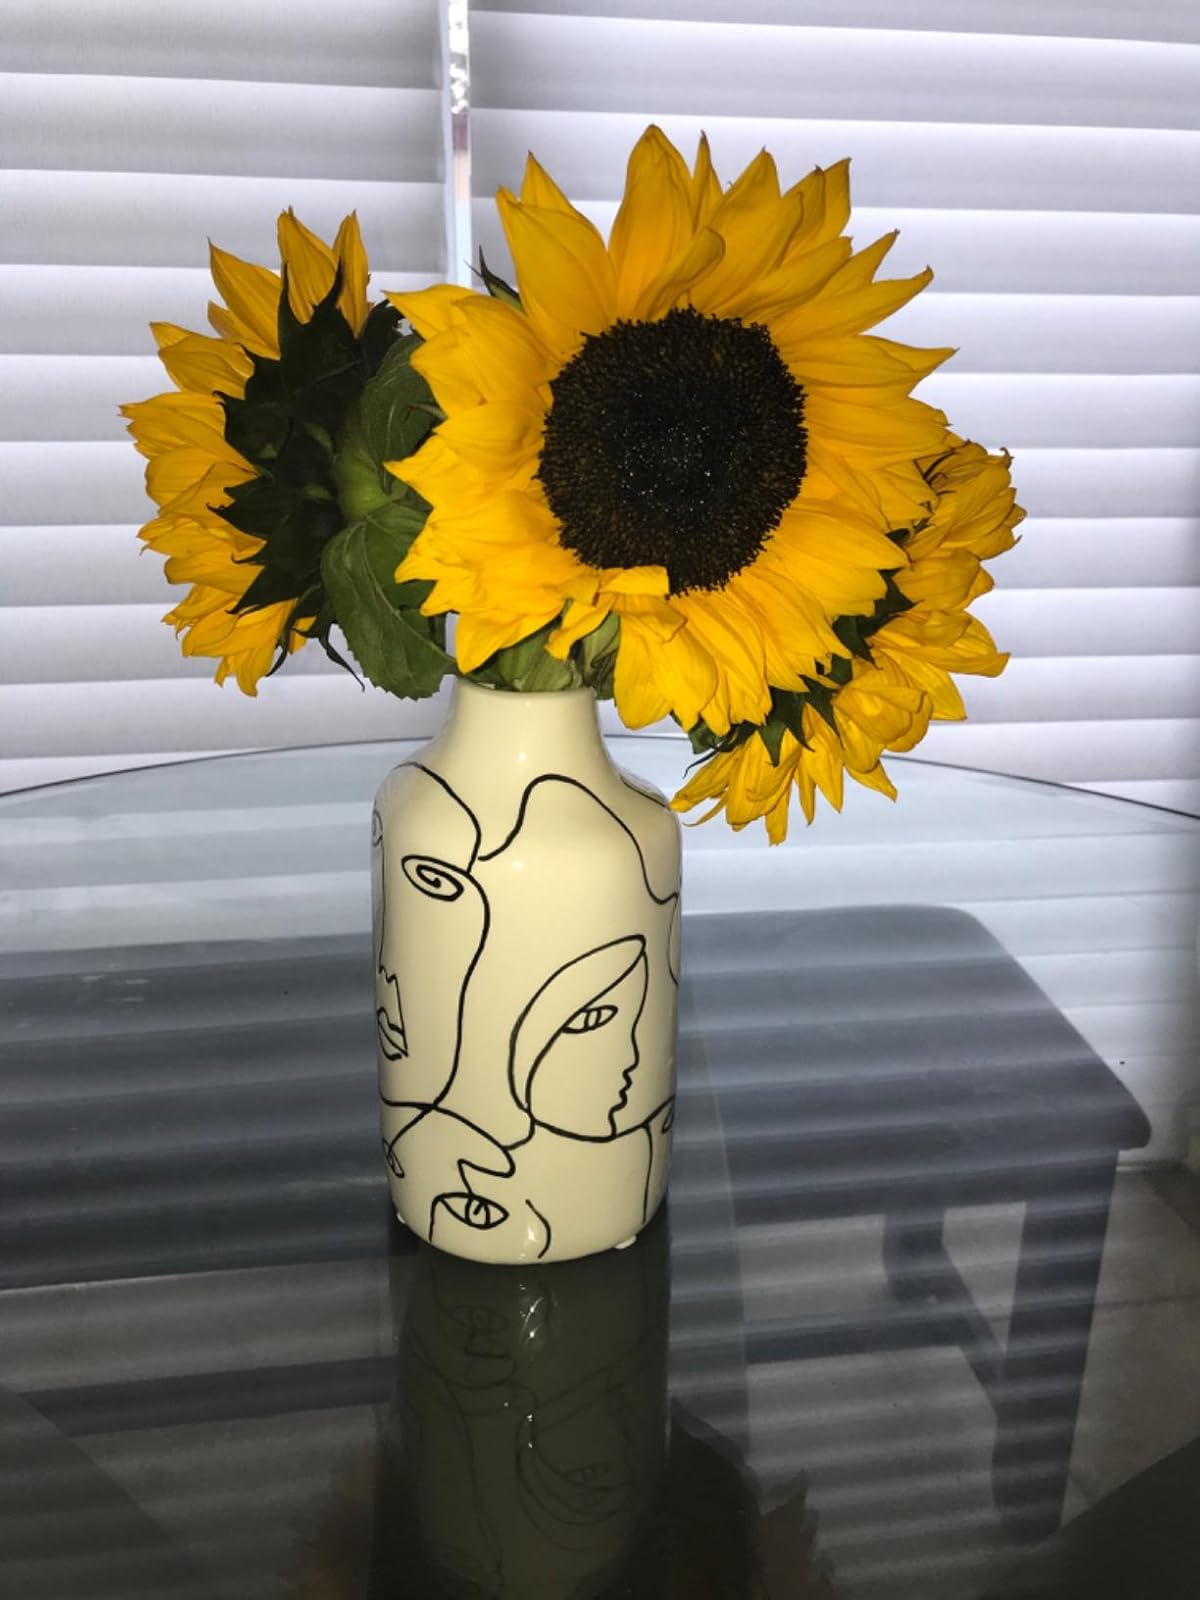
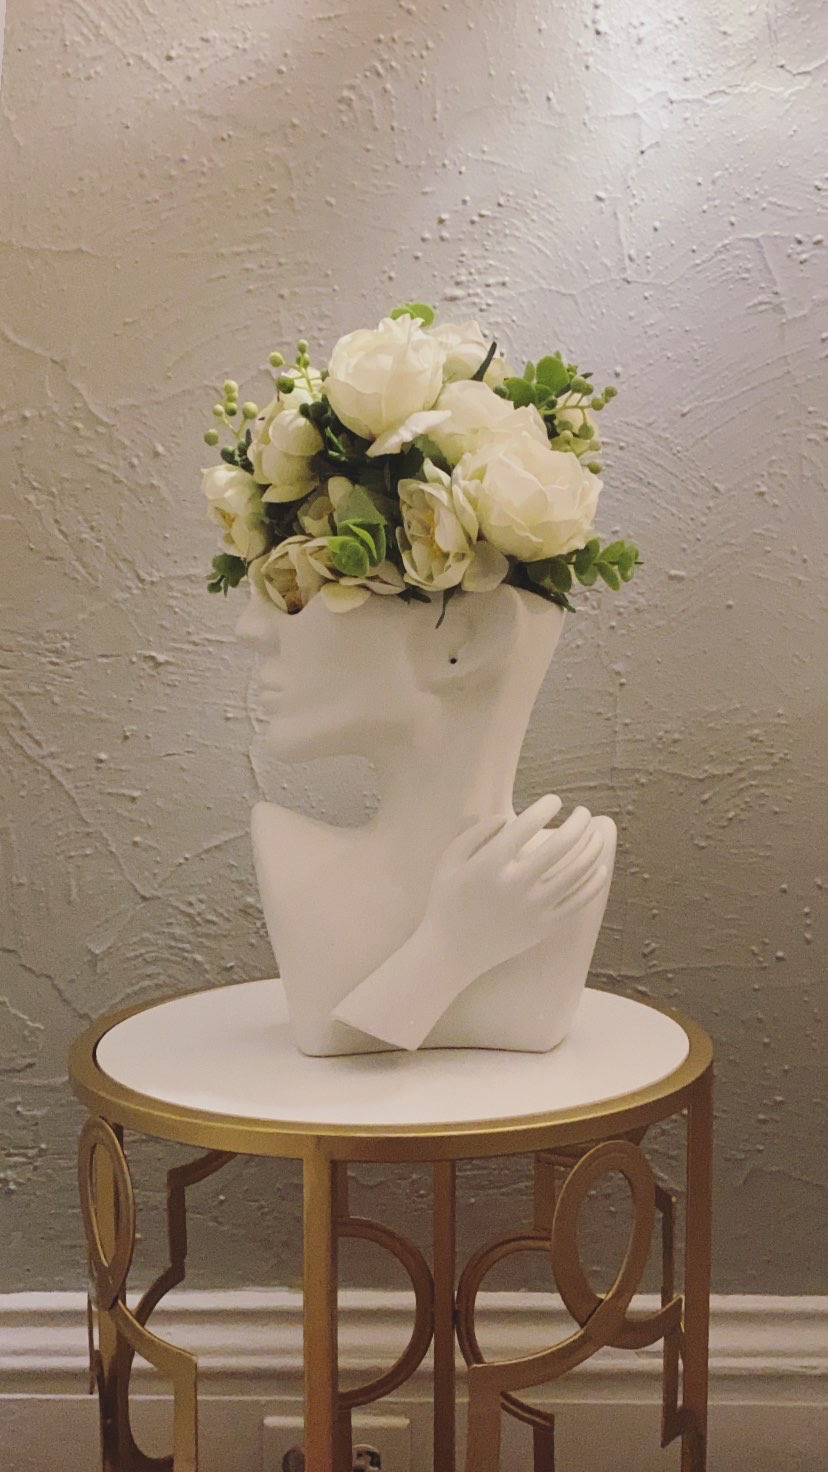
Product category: vase
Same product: no